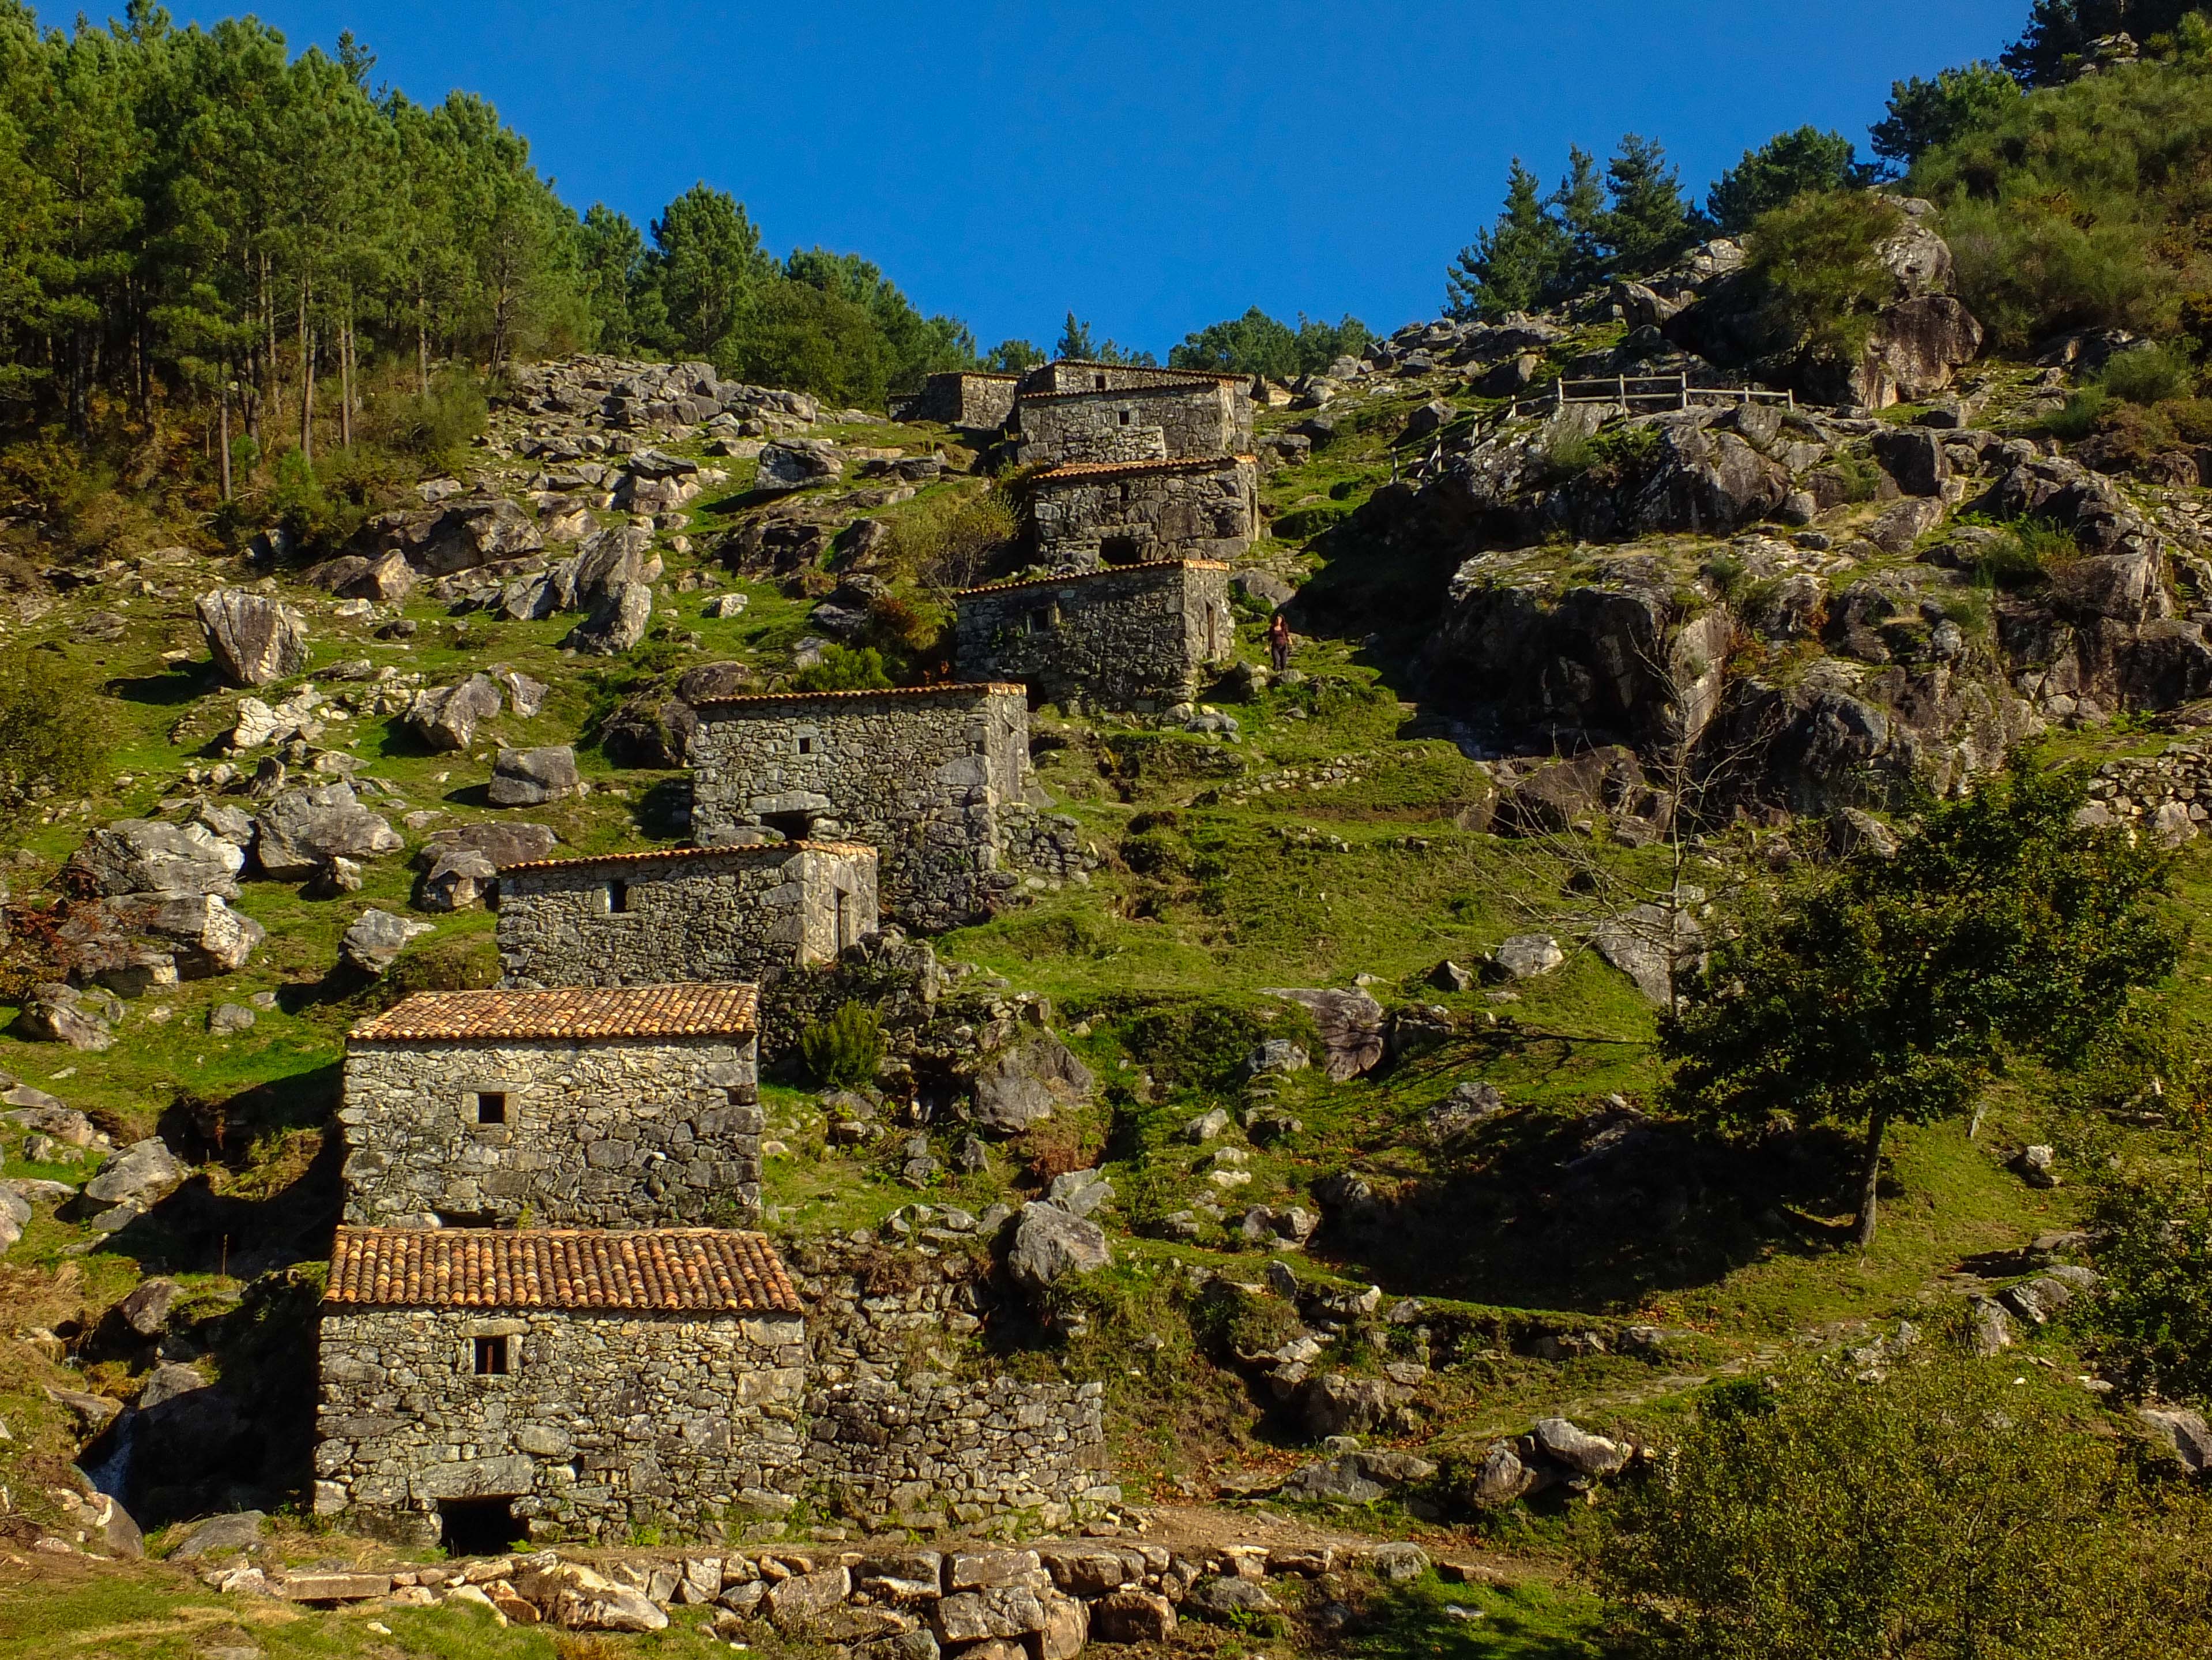
landscape, town, building, valley, village, castle, fortification, tourism, terrain, spain, ruins, monastery, plateau, espaa, galicia, pontevedra, paisajes, ggl1, gaby1, molinos, muios, picn, foln, fujifilmxs1, aguarda, orosal, aguardagaliciaespaa, archaeological site, unesco world heritage site, historic site, ancient history